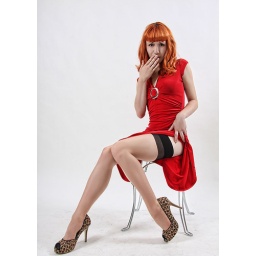
Woman in the red dress